Maid to Order

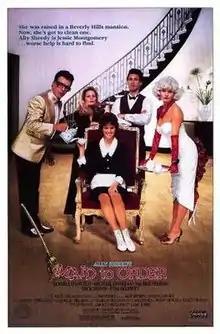
Theatrical release poster

Maid to Order is a 1987 American comedy-fantasy film co-written and directed by Amy Holden Jones. It stars Ally Sheedy as spoiled rich kid Jessie, who is made penniless when her fairy godmother casts a spell to erase her identity, forcing her to become a maid in a reversal of the Cinderella formula.